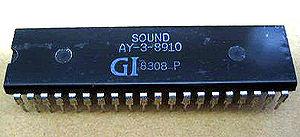
Le processeur sonore AY-3-8910 est un générateur de son programmable des années 1980 produit par General Instrument. Plusieurs versions ont été dérivés, comme les AY-3-8912, AY-3-8913 et AY-3-8914, ainsi que le YM2149F du constructeur japonais Yamaha. Il comporte trois voix par oscillateurs commandés en tension, dans le but de produire de la musique, plus une quatrième voix spécialisée dans le bruitage.
General Instrument ou est une entreprise américaine fondée en 1923, basée à New York lors de sa création, qui exerce son activité dans le domaine de la télévision et de la fabrication de semi-conducteurs, de fibres optiques ou câbles coaxiaux.